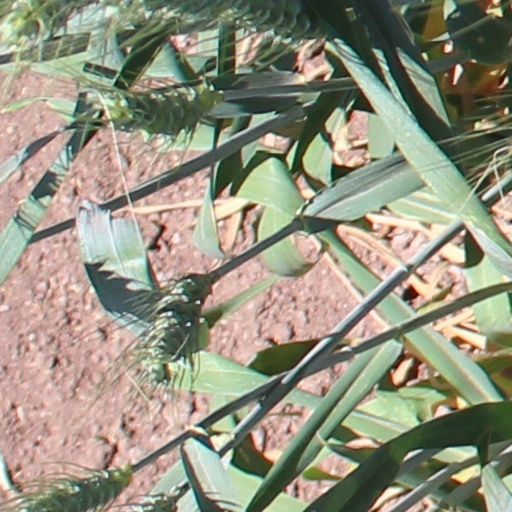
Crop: wheat